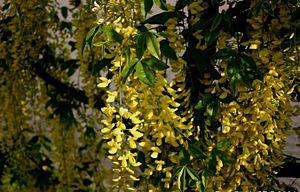
Laburnum est un genre de plantes arbustives de la famille des Fabaceae. Ses espèces sont parfois appelées « cytises ».